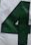
Number: 4